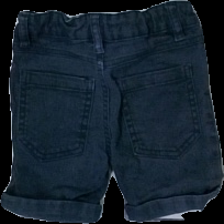
View: back
Type: Shorts
Category: Children
Brand: Not in the list
Brand text on label: Kids by Gemo
Colors: Blue
Material: 100% cotton
Cut: Regular
Season: All
Trend: Denim
Price range: <50
Recommended usage: Export
Comment: Washed out